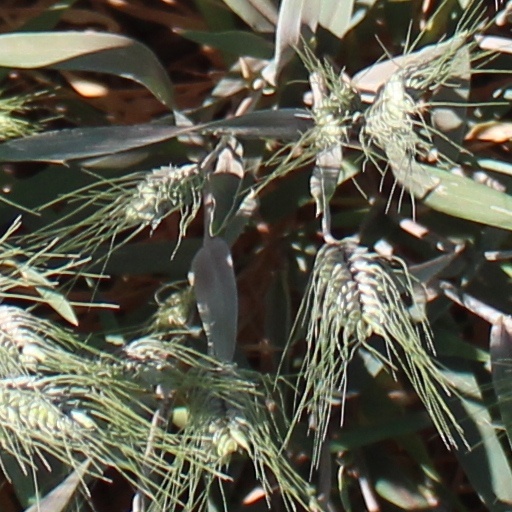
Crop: wheat